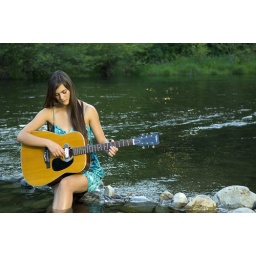
Young woman playing guitar by river in summer